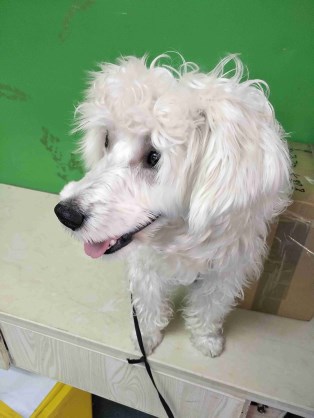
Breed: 2342-n000102-miniature_schnauzer